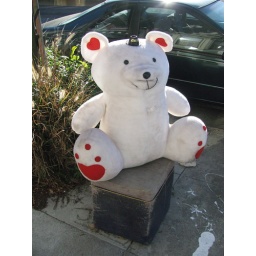
Was sitting in front of our house when I emerged